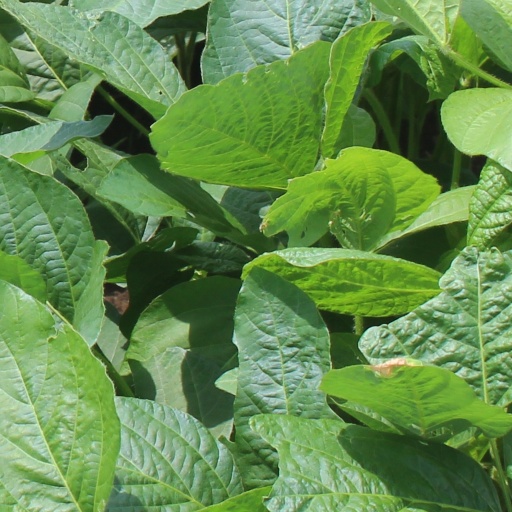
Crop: soybean